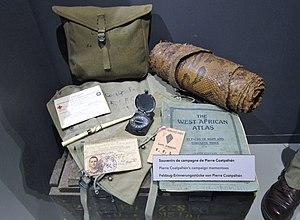
Souvenirs de campagne de Pierre Coatpéhen, du Relecq-Kerhuon, membre des Forces françaises libres et de la Deuxième DB (Musée Mémoires 39-45 à Plougonvelin).
Le Relecq-Kerhuon [lə ʁəlɛk kɛʁyɔ̃] est une commune française du département du Finistère, en région Bretagne.